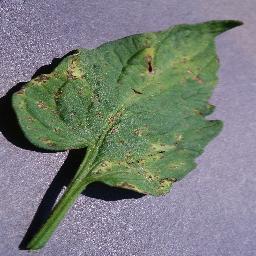
Label: Tomato___Septoria_leaf_spot